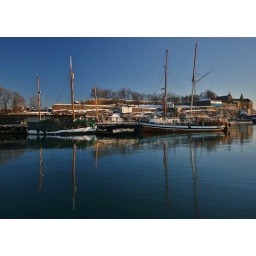
Two sailing vessels moored up for winter in Oslo harbour .The buildings behind are the castle .